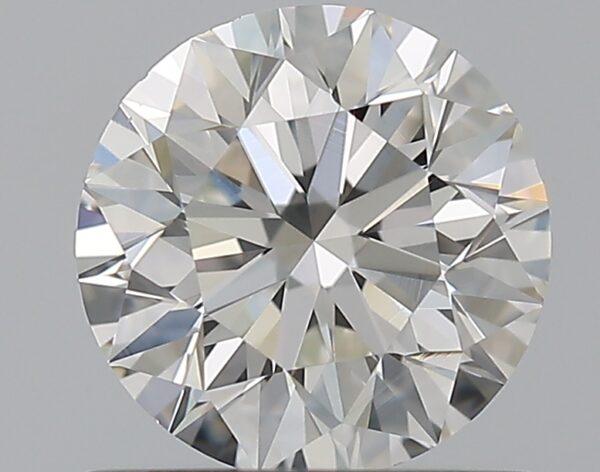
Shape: round
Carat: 0.9
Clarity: SI1
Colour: G
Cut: EX
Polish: EX
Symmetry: EX
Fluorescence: N
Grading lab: GIA
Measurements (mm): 6.1 x 6.14 x 3.87